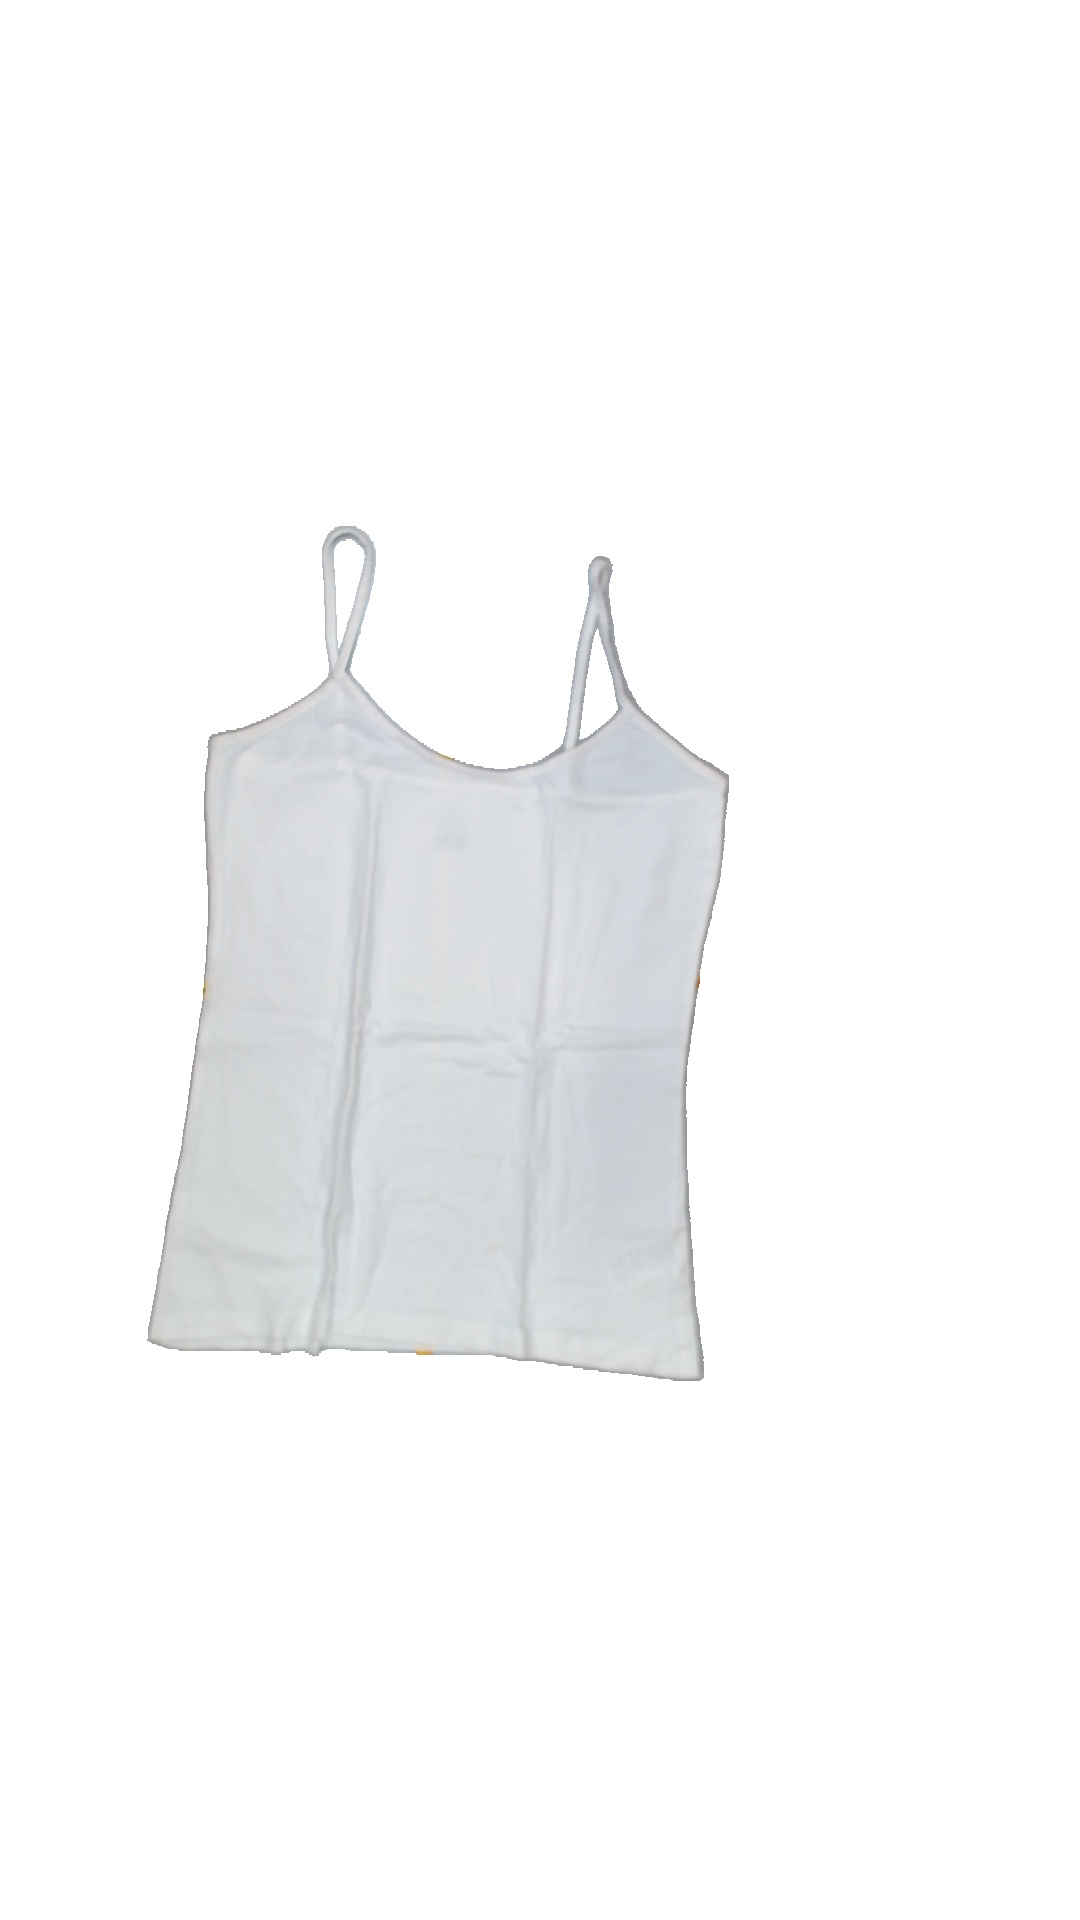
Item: Tank Top (Ladies)
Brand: Not Applicable
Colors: White
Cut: C-collar
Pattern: Plain
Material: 100% cotton
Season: All
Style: No trend
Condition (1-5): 3
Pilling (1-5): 5
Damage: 0
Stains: Yes
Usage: Export
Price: <50